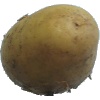
Label: white_potato